Telli Hasan Pasha

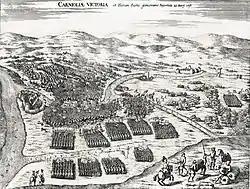
Hasan-paša Predojević led the Ottoman army from the Bosnia Eyalet into the Battle of Sisak in 1593.

He was elevated and appointed Beglerbeg (Governor-General) of the Bosnia Eyalet in 1591. A bellicose and dynamic military leader, Hasan strengthened the army of the Eyalet equipping it with better horses and erecting a bridge at Gradiška with the purpose of easier maneuvering between Bosnia and Slavonia.